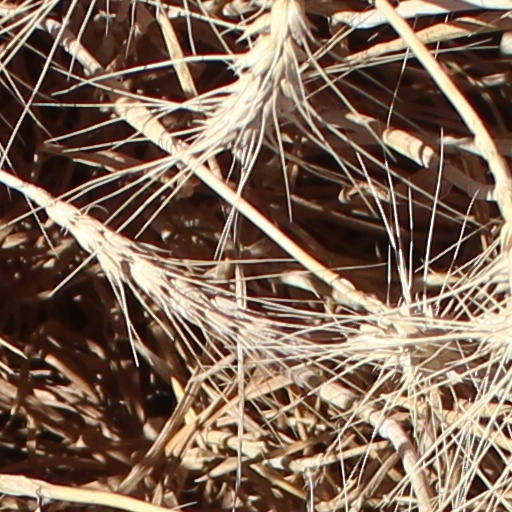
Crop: wheat